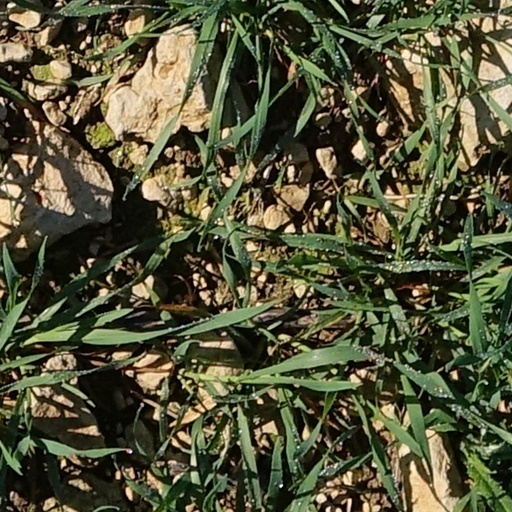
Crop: wheat